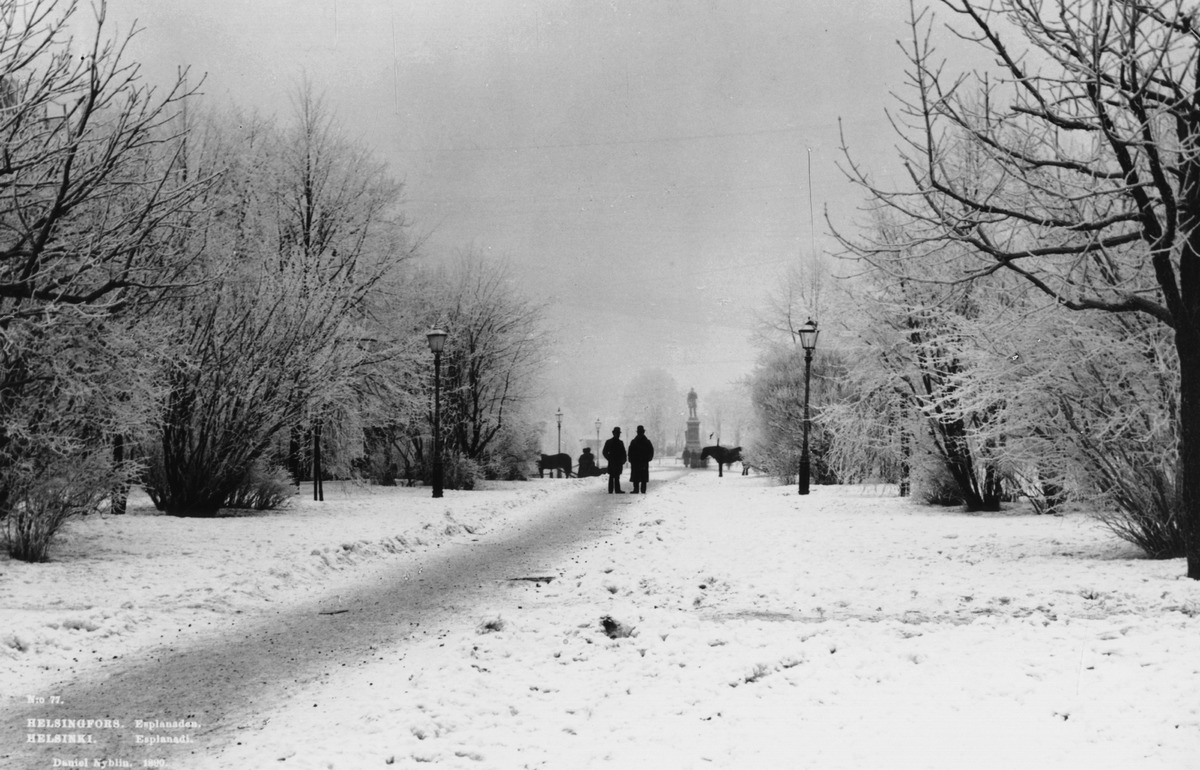
Teatteriesplanadi
sisällön kuvaus: Teatteriesplanadi. Taustalla Runebergin esplanadi ja Runebergin patsas. mustavalkoinen
Kuvaaja: Nyblin, Daniel, valokuvaaja
Ajankohta: kuvausaika 1890
Paikka: Suomi, Uusimaa, Helsinki, Kaartinkaupunki Helsinki, Teatteriesplanadi. Runebergin esplanadi
Aiheet: puistot, veistokset, hevosajoneuvot, muistomerkit, valaisimet, talvi, lumi